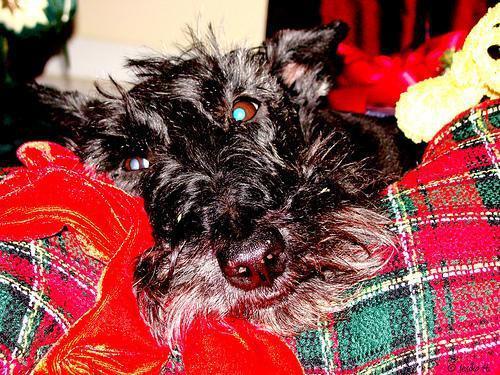
Scotch_terrier